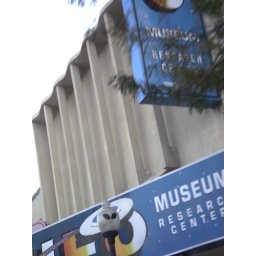
This is the UFO Museum in Roswell and one of the altered art deco street lamps just outside the entrance.